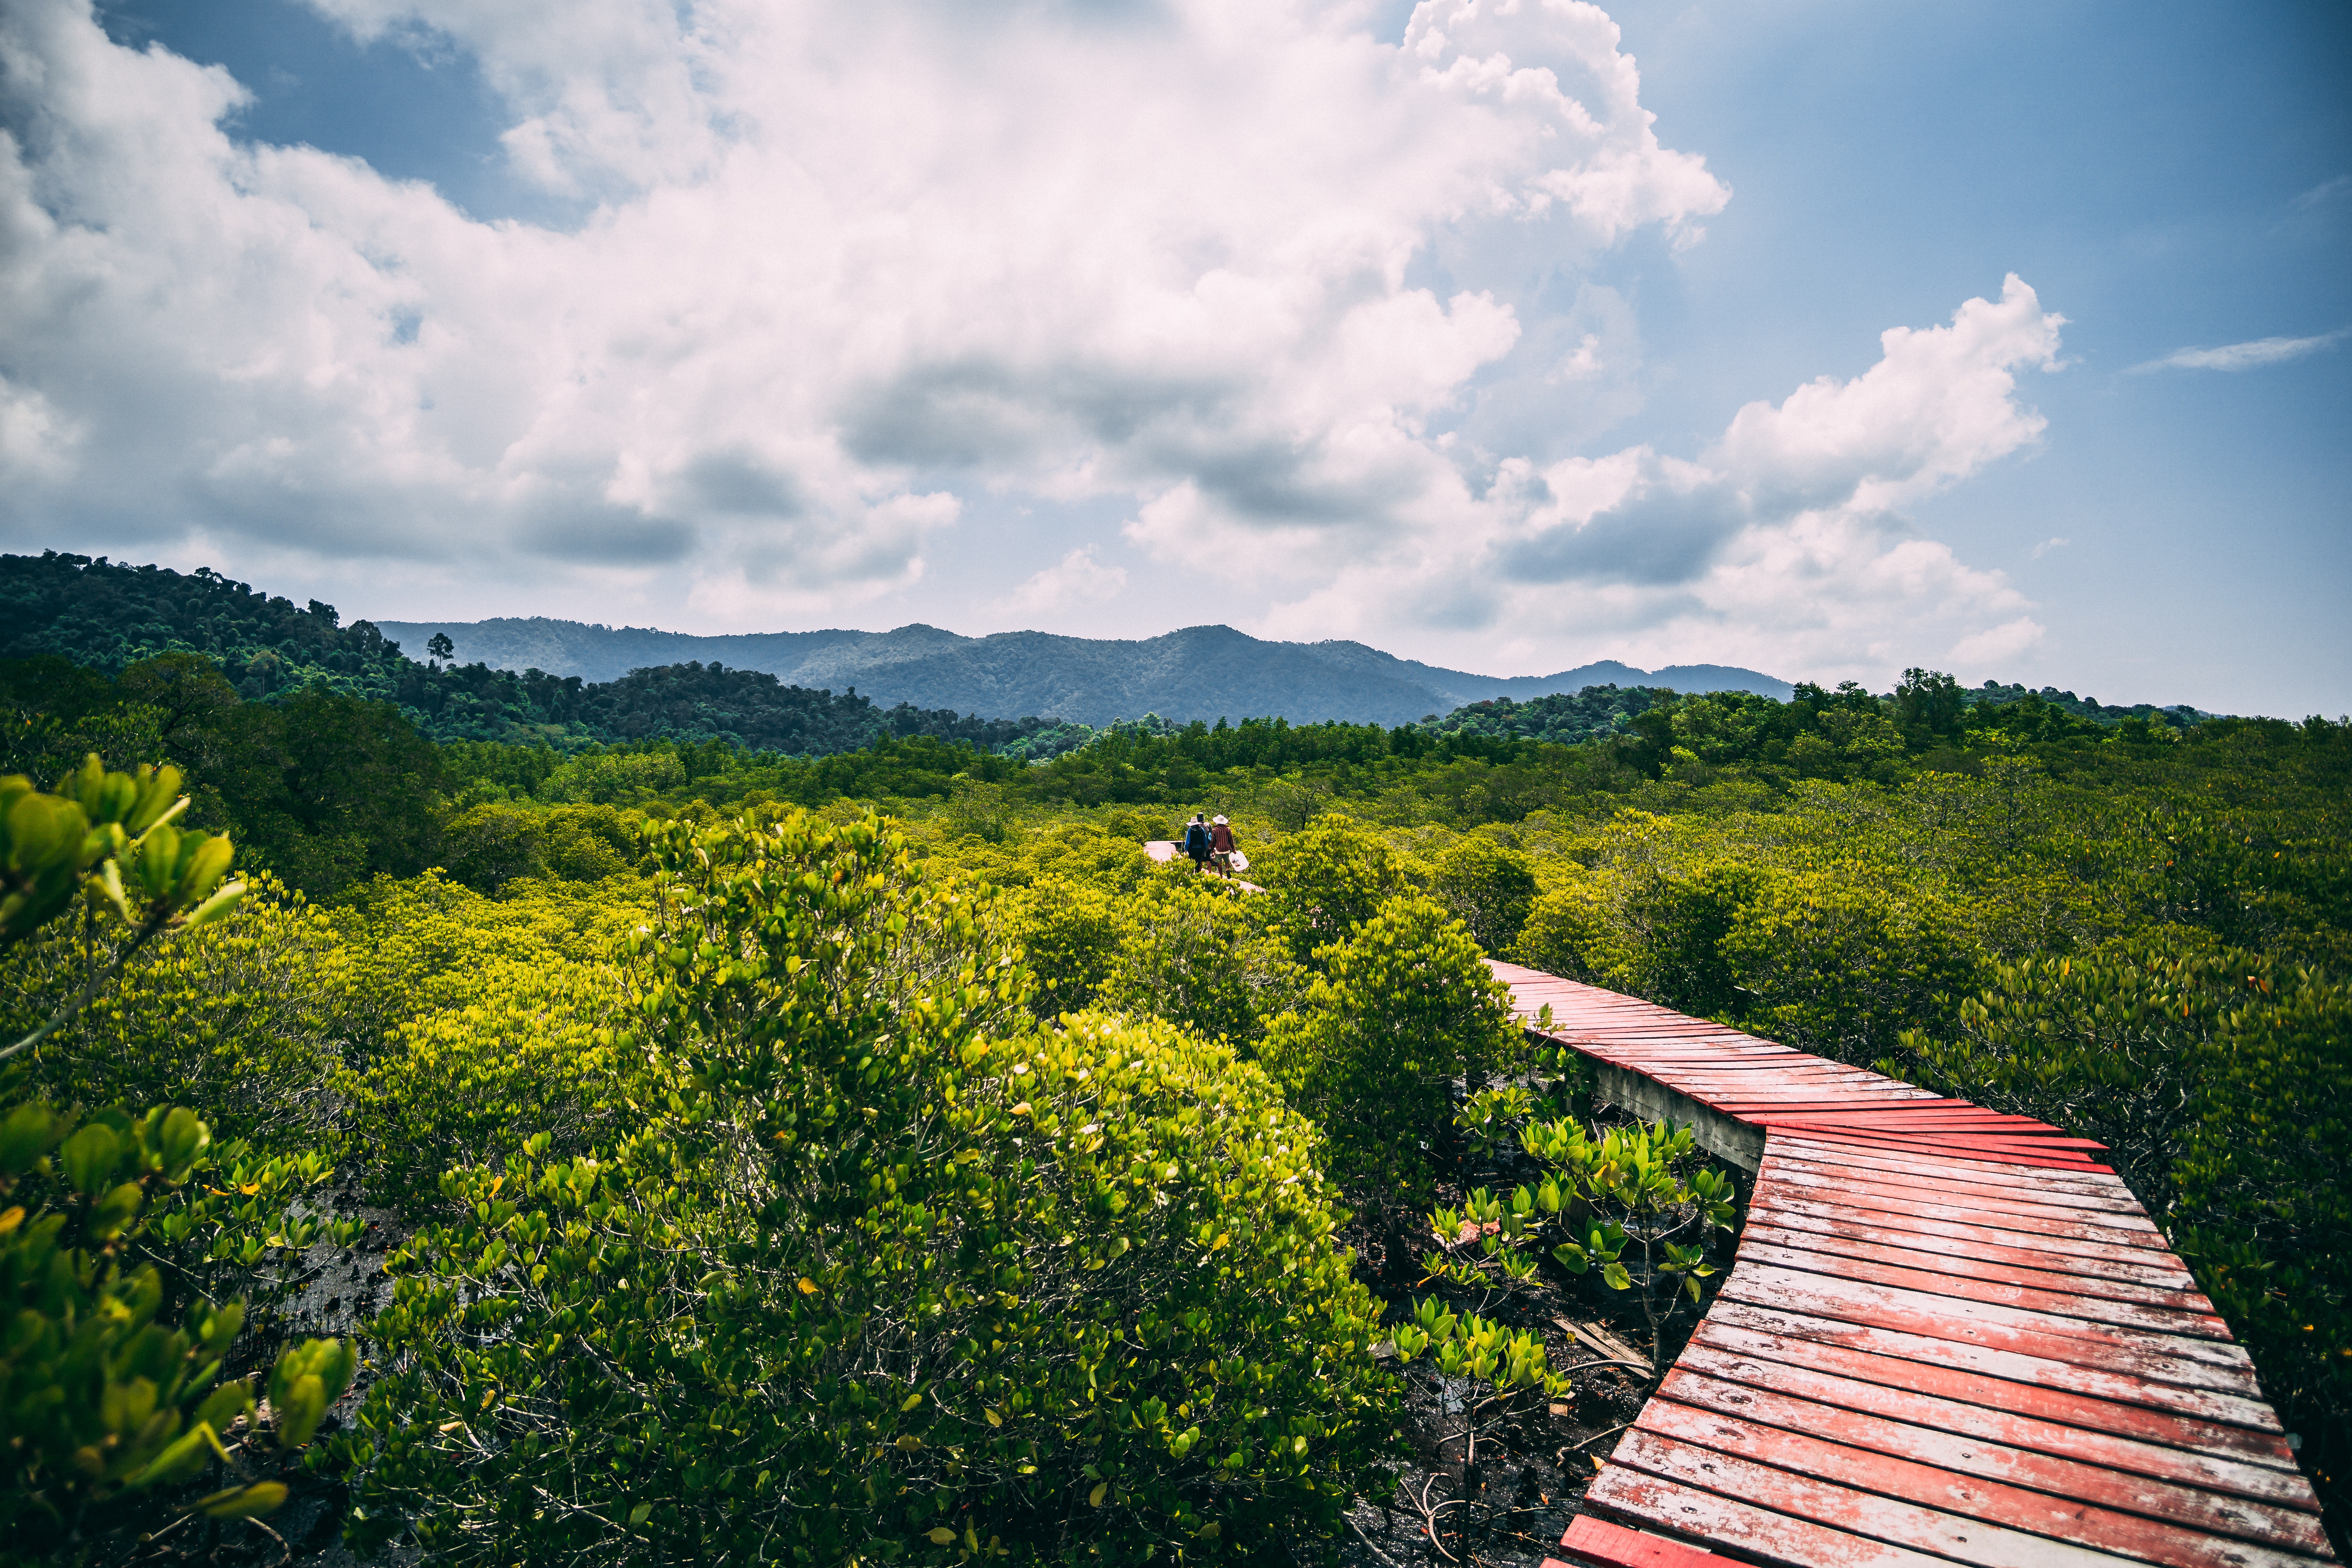
sky, natural landscape, nature, vegetation, cloud, green, natural environment, blue, nature reserve, yellow, wilderness, grass, tree, road, meadow, spring, hill, botany, walkway, summer, morning, wildflower, landscape, rural area, horizon, jungle, infrastructure, mountain, plant, sunlight, grassland, forest, national park, trail, flower, cumulus, garden, tourism, vacation, botanical garden, hill station, field, meteorological phenomenon, prairie, path, river, shrub, nonbuilding structure, boardwalk, landscaping, farm, state park, bridge